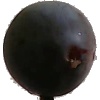
Label: Plum 3